Beam emittance

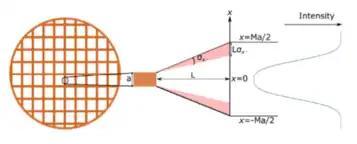

Another fundamental method for measuring emittance is by using a predefined mask to imprint a pattern on the beam and sample the remaining beam at a screen downstream. Two such masks are pepper pots and TEM grids. A schematic of the TEM grid measurement is shown below.